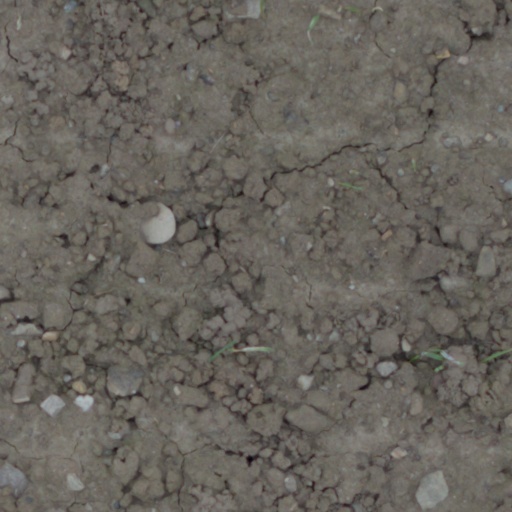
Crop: wheat